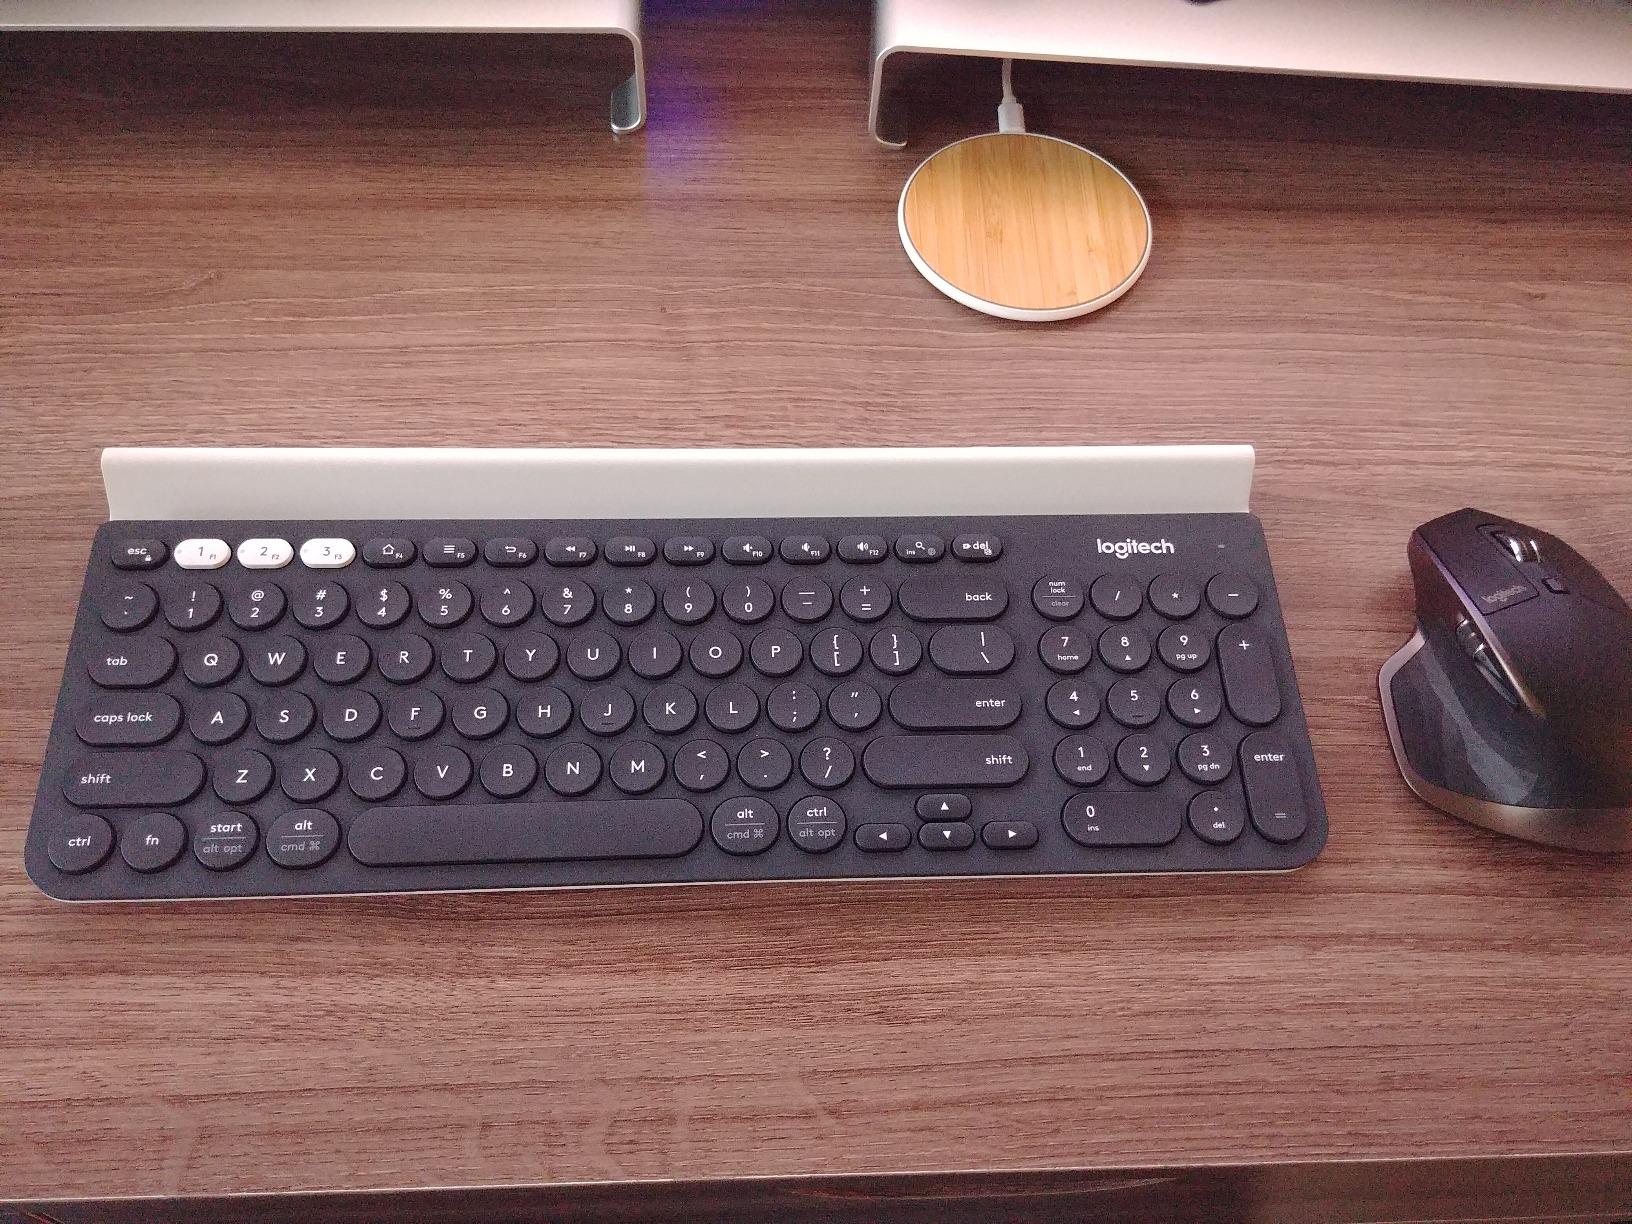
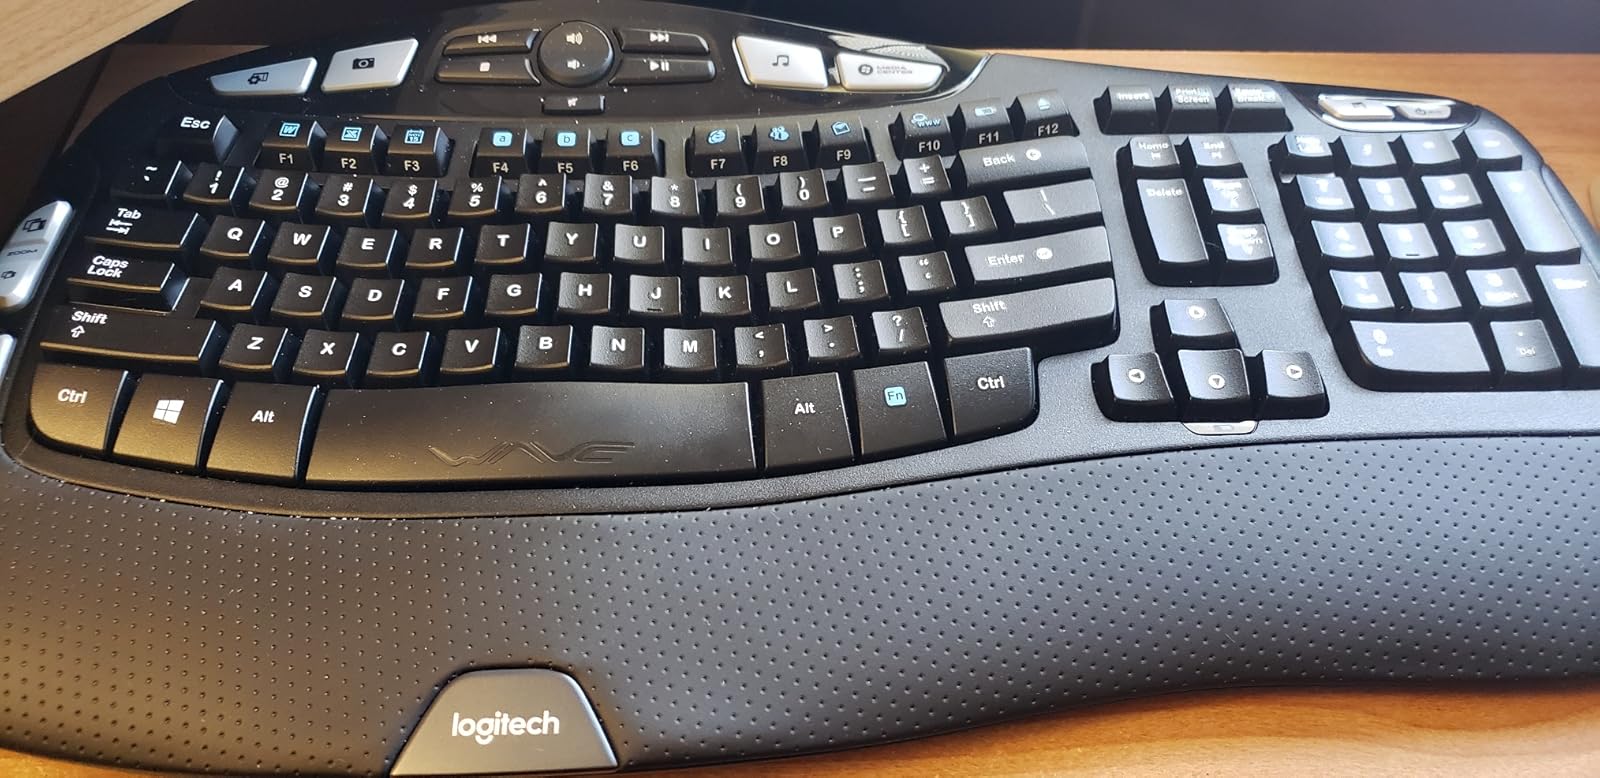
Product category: keyboard
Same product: no